Emergency Hospital

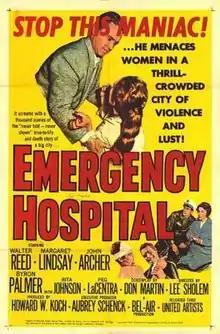
Theatrical release poster

Emergency Hospital is a 1956 American drama film directed by Lee Sholem and written by Don Martin. The film stars Walter Reed, Margaret Lindsay, John Archer, Byron Palmer, Rita Johnson and Peg La Centra. The film was released on November 2, 1956 by United Artists.